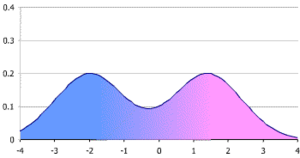
En probabilité et statistiques, une distribution de mélange est la distribution de probabilité d'une variable aléatoire qui est dérivée à partir d'une famille d'autres variables aléatoires comme suit: d'abord, une variable aléatoire est choisie par hasard parmi la famille des probabilités données, puis la valeur de la variable aléatoire sélectionnée est réalisée. Les variables aléatoires sous-jacentes peuvent être des nombres réels aléatoires, ou des vecteurs aléatoires, auquel cas la répartition du mélange est une répartition à plusieurs variables.
Une distribution multimodale est une distribution statistique présentant plusieurs modes et par définition ne suit pas une loi normale.